Union Cycliste Internationale

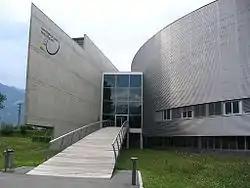
The headquarters of the Union Cycliste Internationale in Aigle, Switzerland

The UCI was founded on 14 April 1900 in Paris by the national cycling sports organisations of Belgium, the United States, France, Italy, and Switzerland. It replaced the International Cycling Association (ICA) by setting up in opposition in a row over whether Great Britain should be allowed just one team at the world Championships or separate teams representing England, Ireland, Scotland and Wales. Britain found itself outflanked, and it was not able to join the UCI – under the conditions the UCI had imposed – until 1903.